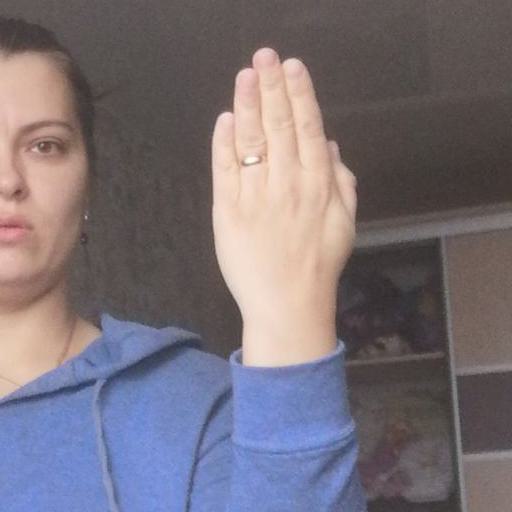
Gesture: stop_inverted